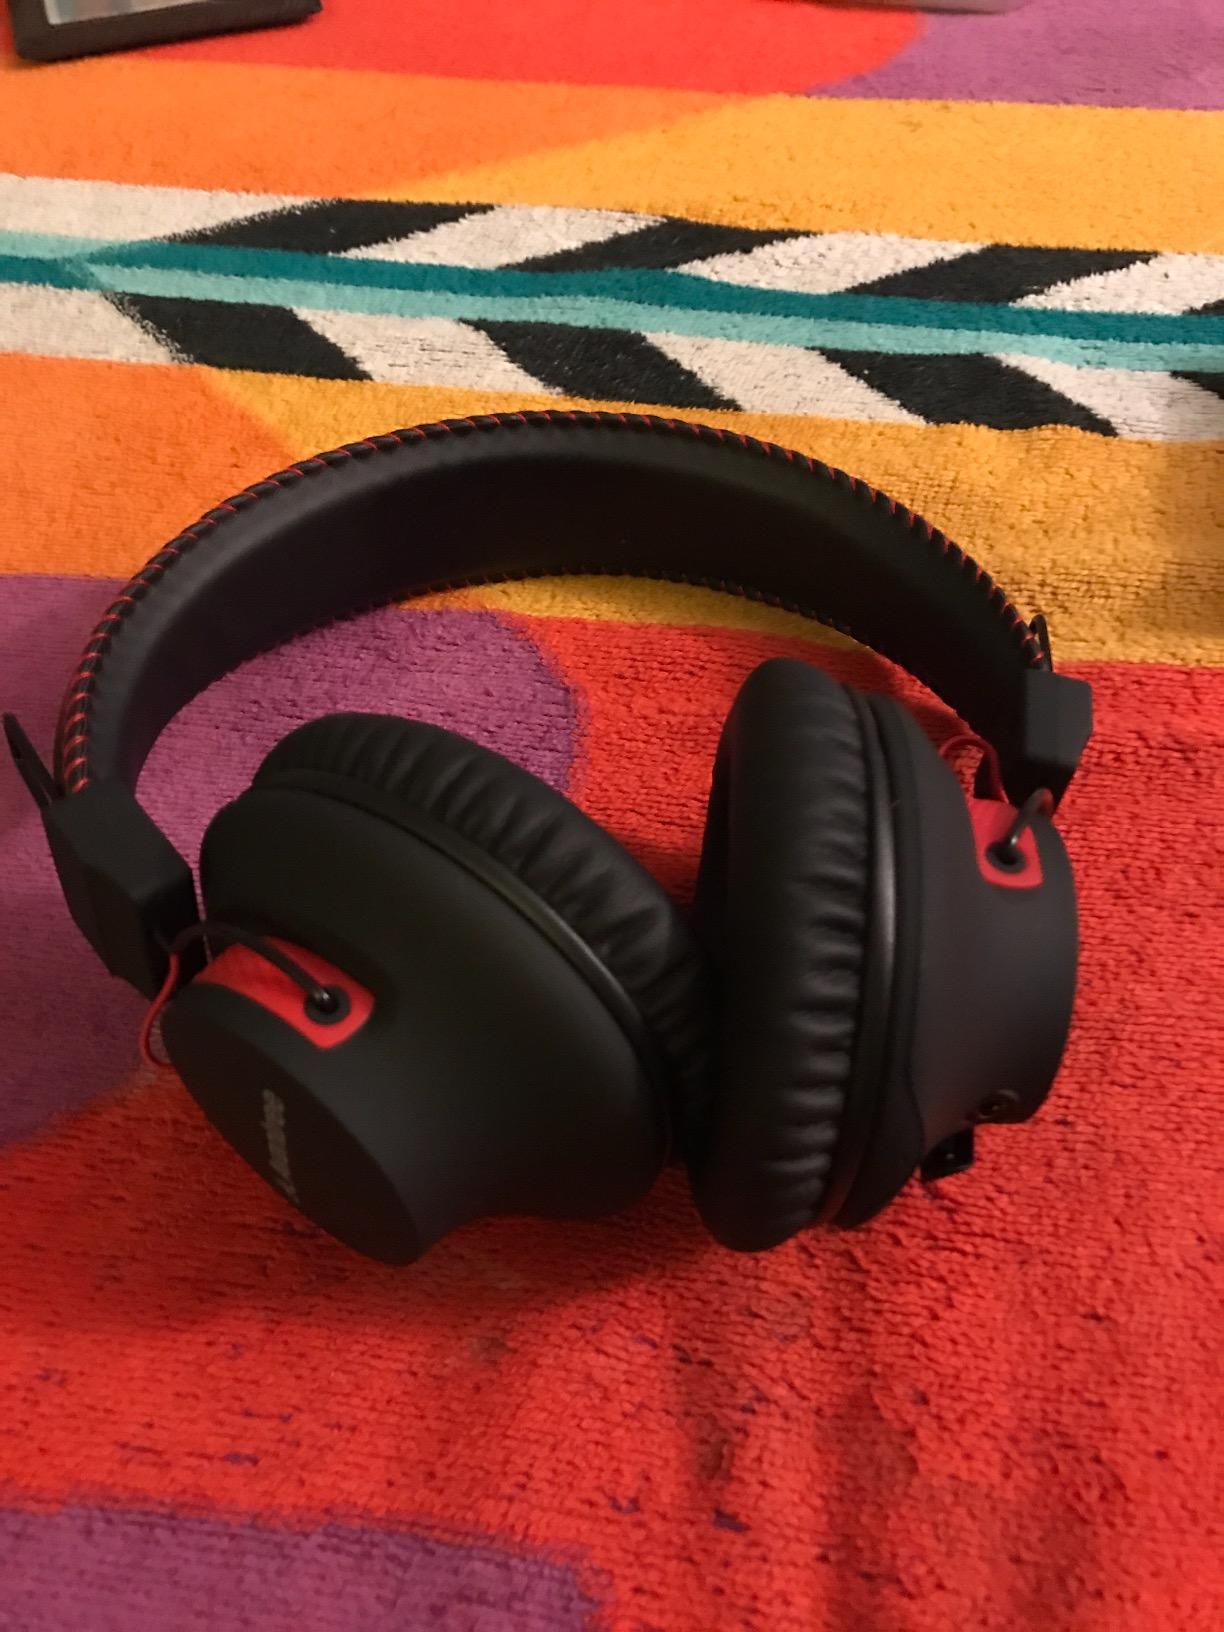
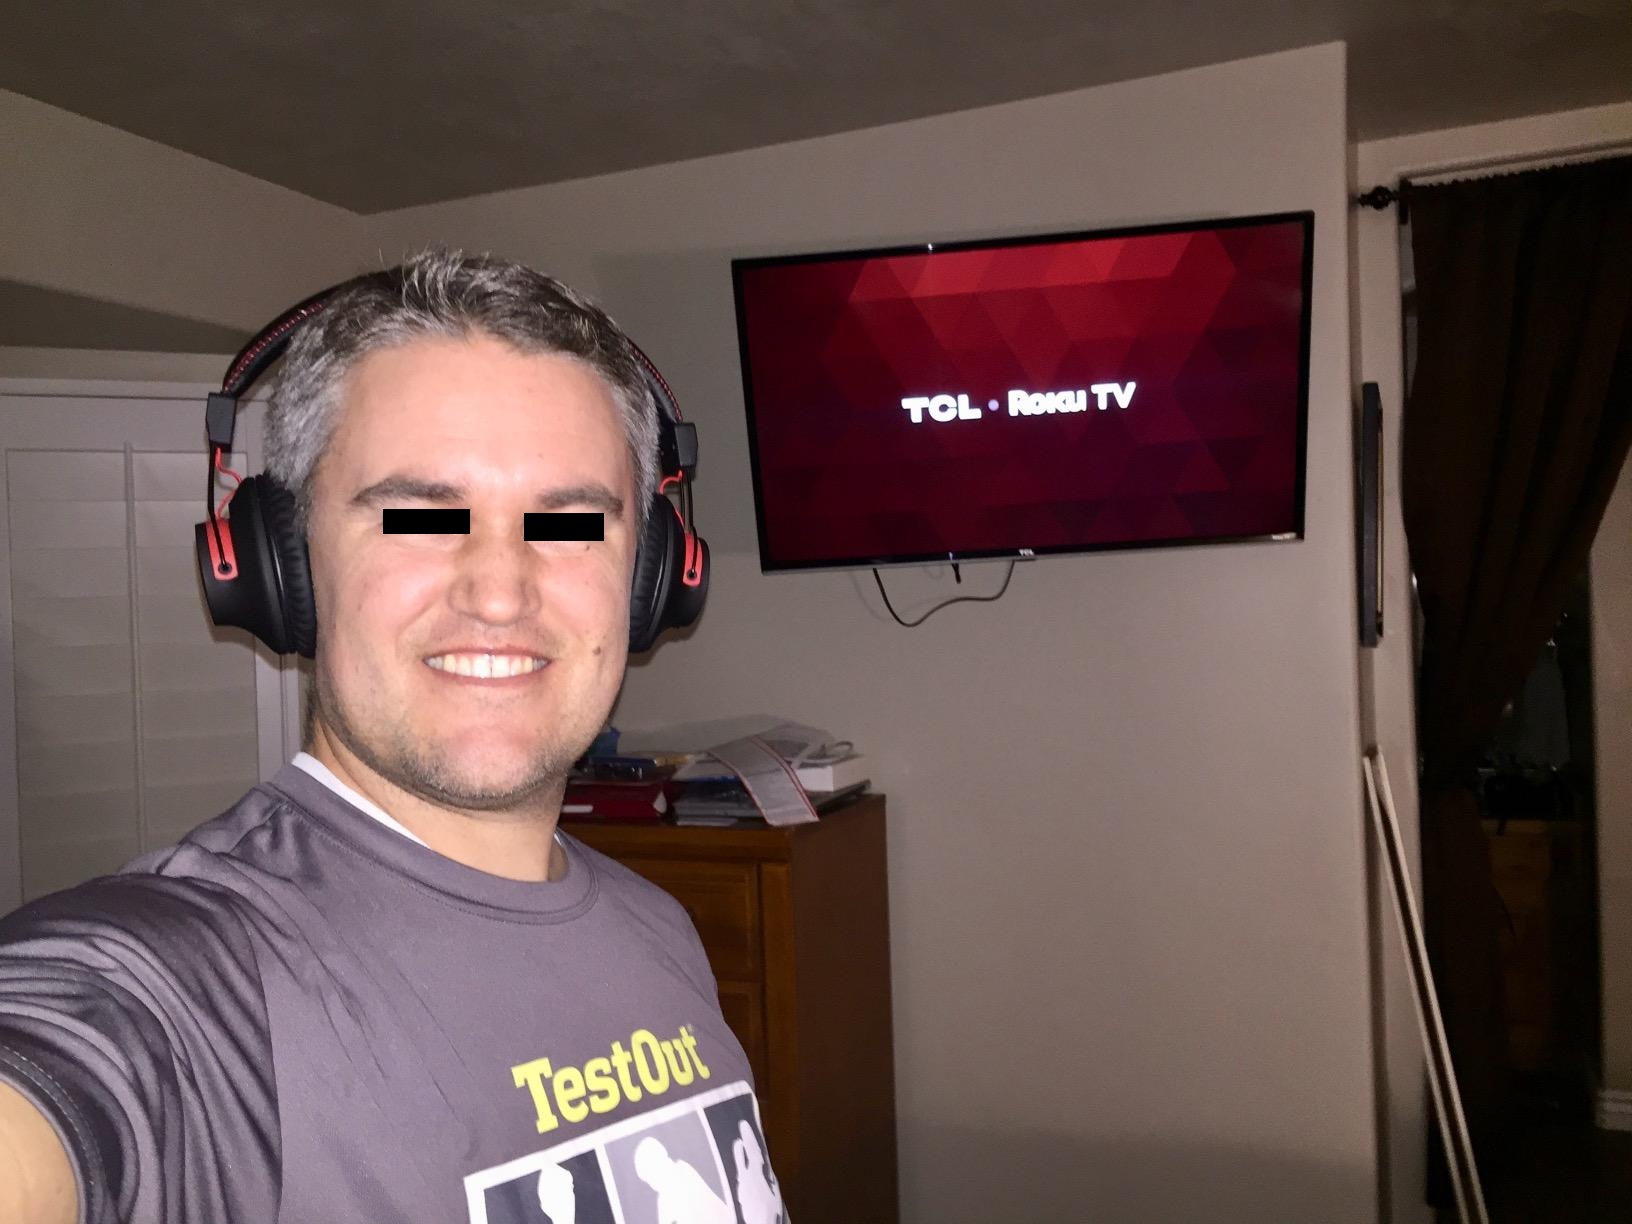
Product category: headphones
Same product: yes